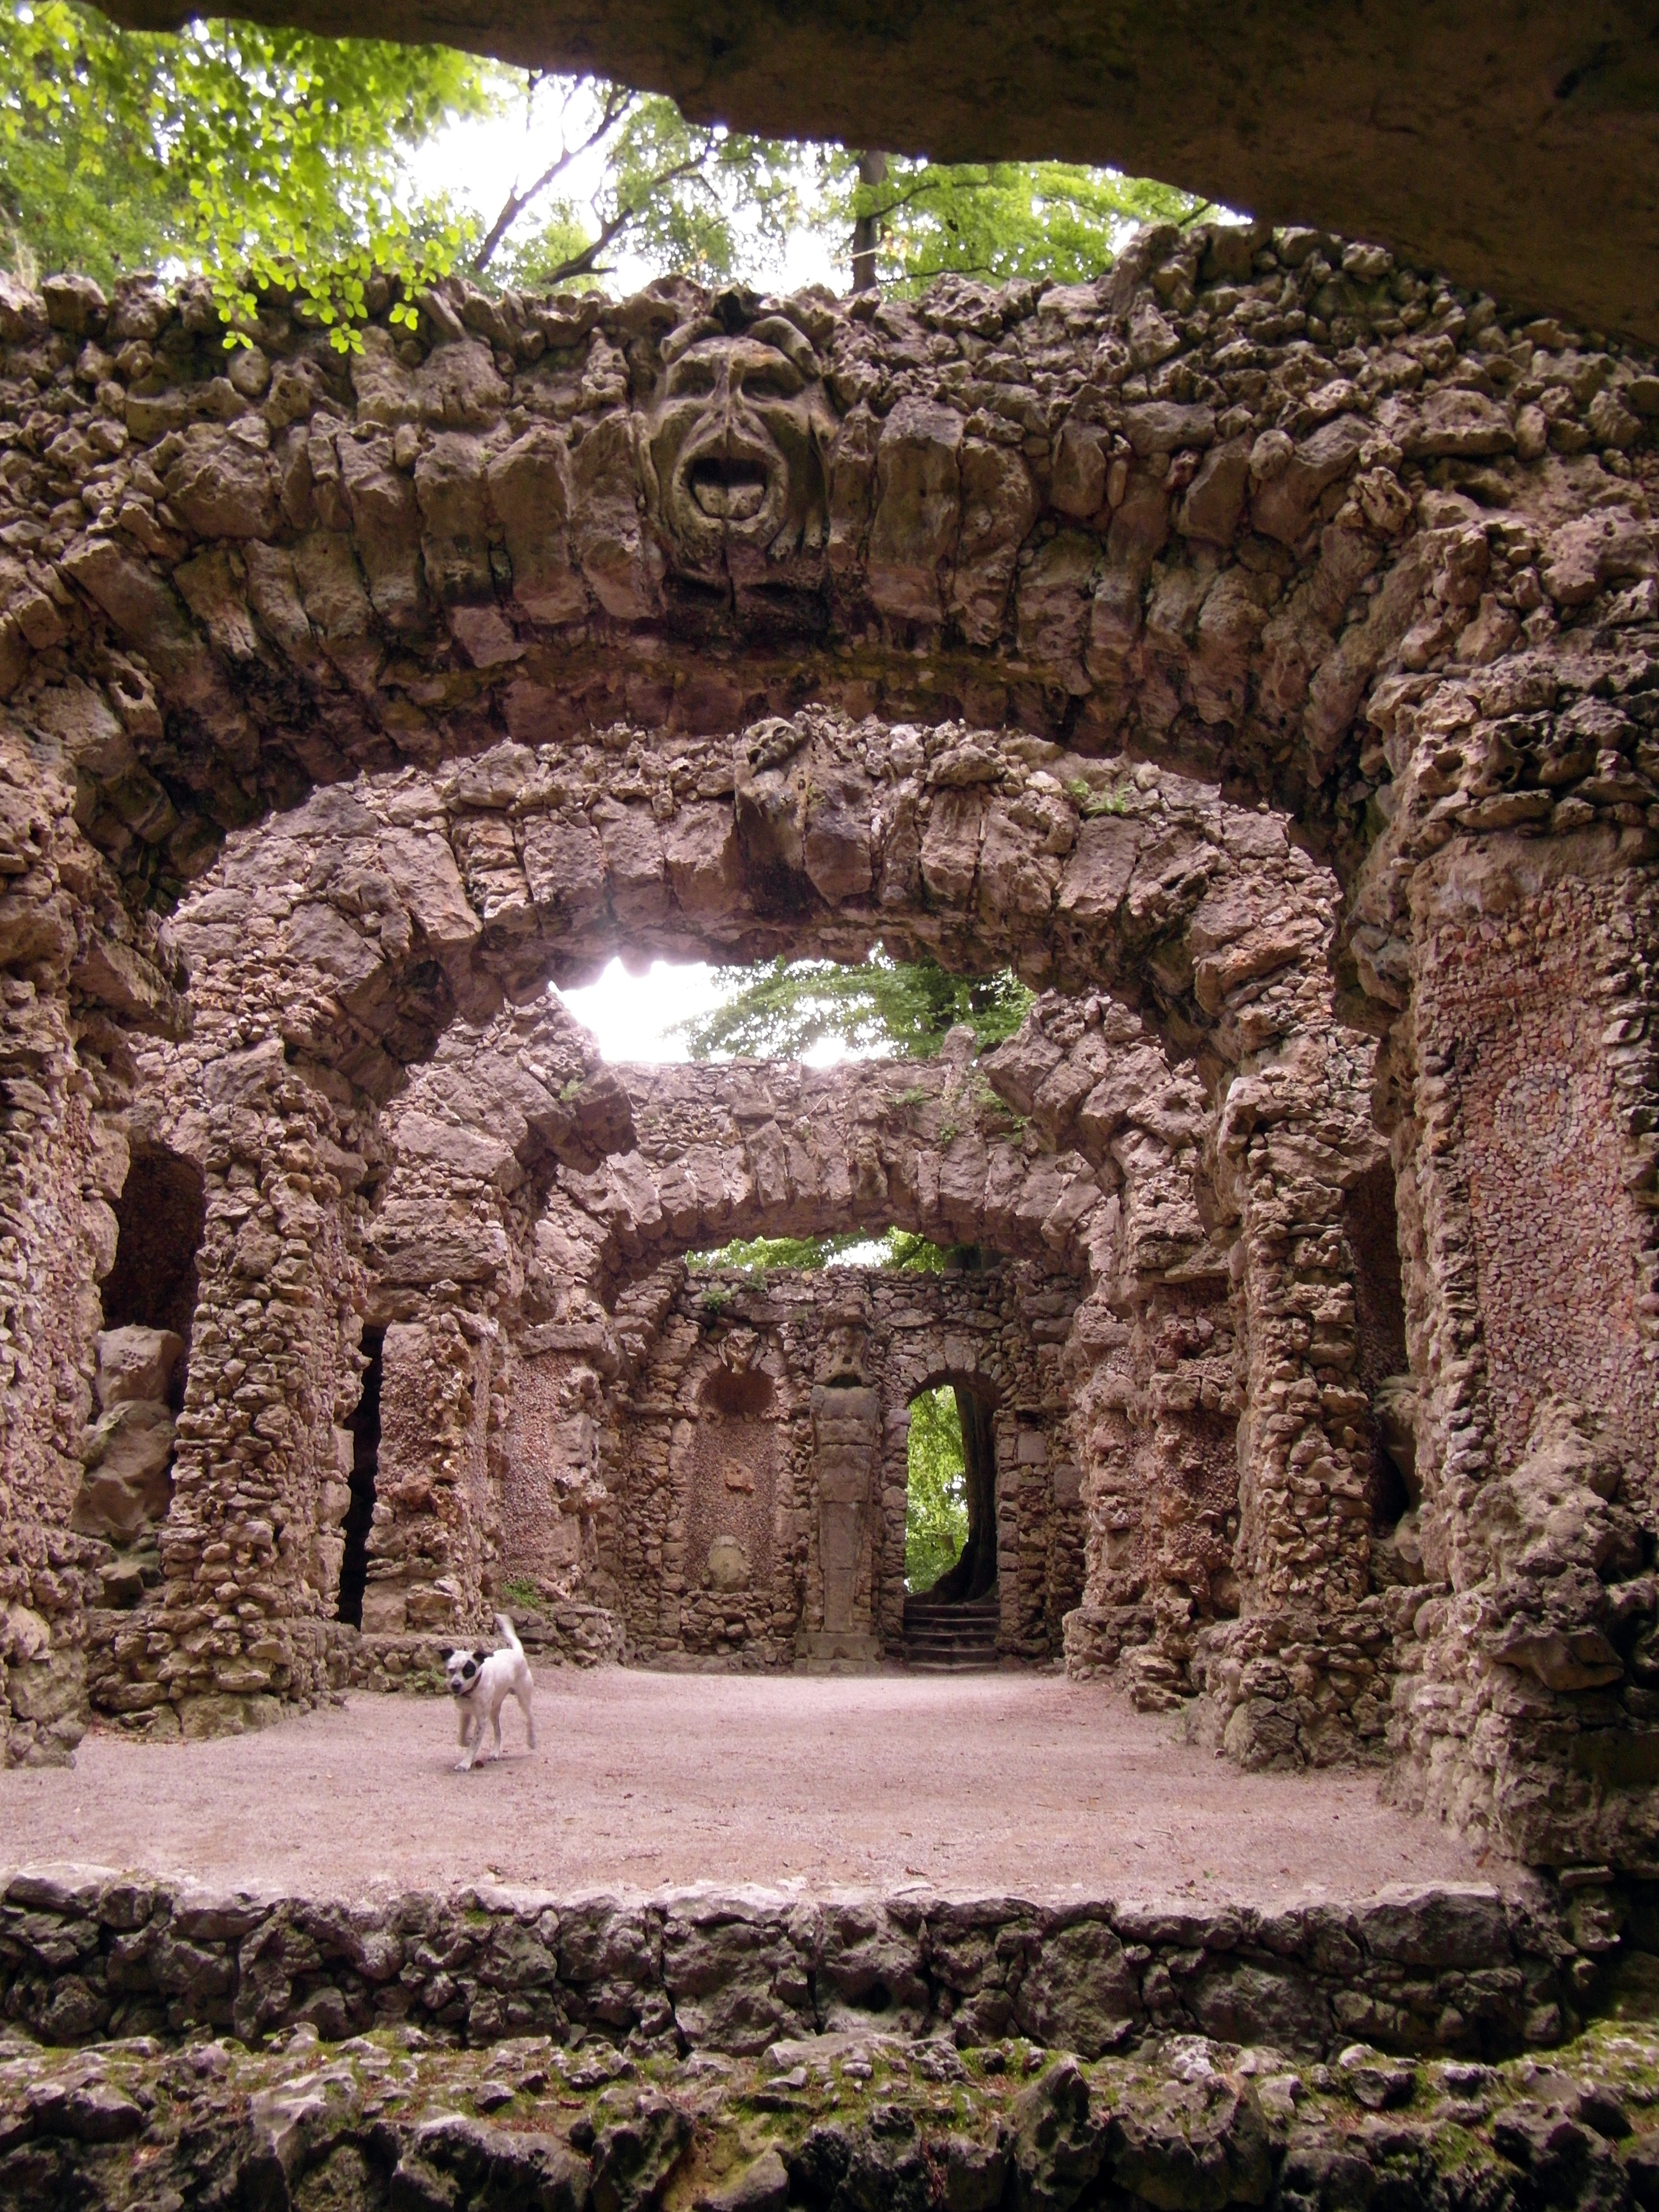
building, old, arch, temple, ruins, germany, theater, history, natural stone, archaeological site, swiss francs, ancient history, sanspareil, free light